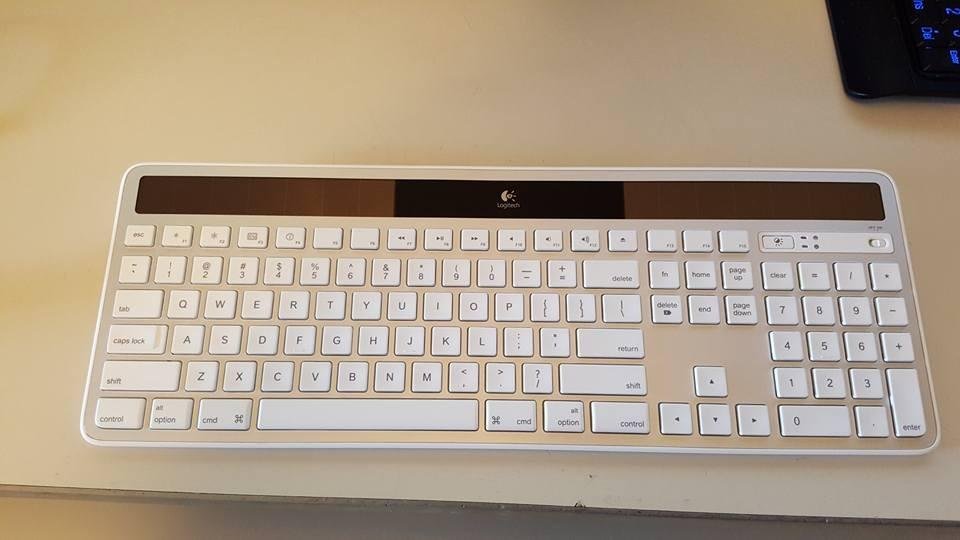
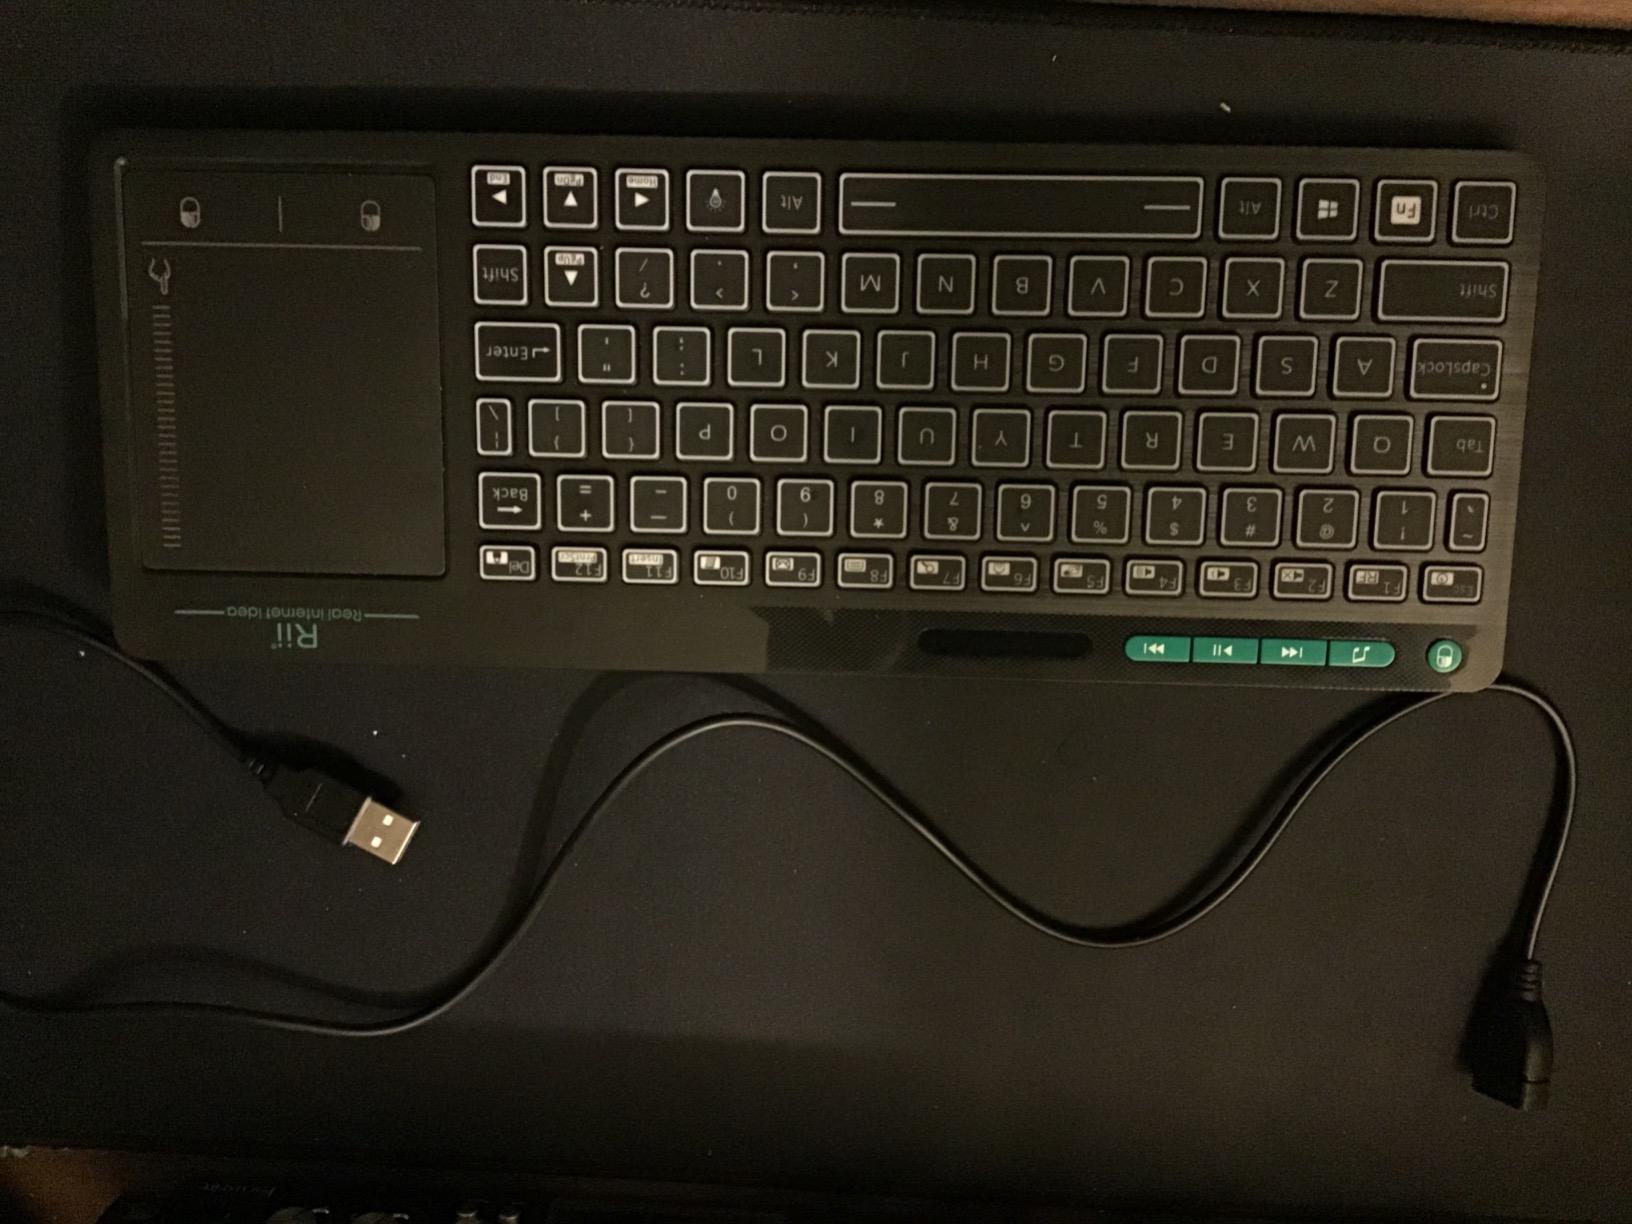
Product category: keyboard
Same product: no